Architectural drawing

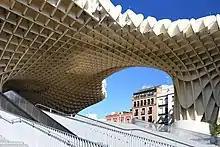
Example of real-life parametric model

Professional CAD software such as AutoCAD is complex and requires both training and experience before the operator becomes fully productive. Consequently, skilled CAD operators are often divorced from the design process. Simpler software such as SketchUp and Vectorworks allows for more intuitive drawing and is intended as a design tool.